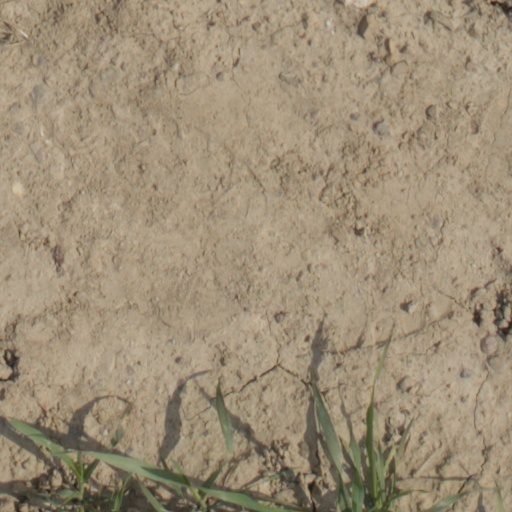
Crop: wheat